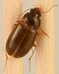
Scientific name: Amara quenseli
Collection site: Onaqui NEON (ONAQ), plot ONAQ_016